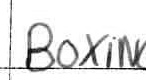
Label: boxing